BYU College of Fine Arts and Communications

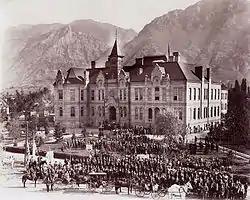
Brigham Young Academy

Brigham Young Academy was organized in 1875 and shortly after its establishment, a choir was organized to sing at events and religious services. By 1883 the Department of Music was organized as an extracurricular body and by the early 1900s the Academy had a band, orchestra, and choir; music was being integrated into the school's core curriculum and departments of art and speech were both organized. In 1925, under the direction of BYU president Franklin Stewart Harris, the College of Fine Arts was organized with Gerrit de Jong as its first dean. The new college became the first fine arts college in the western United States and brought together the pre-existing departments of music, art and dramatic arts and speech.